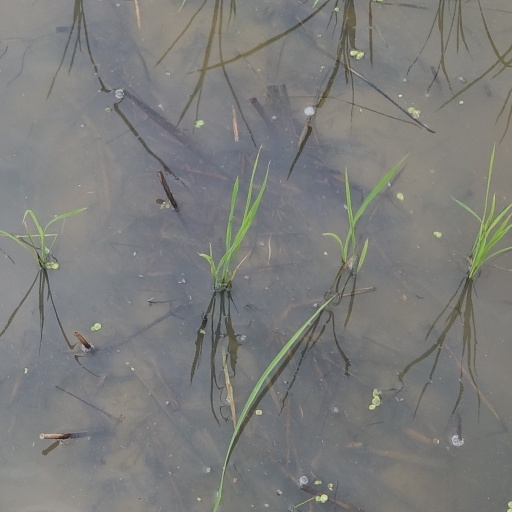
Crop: rice